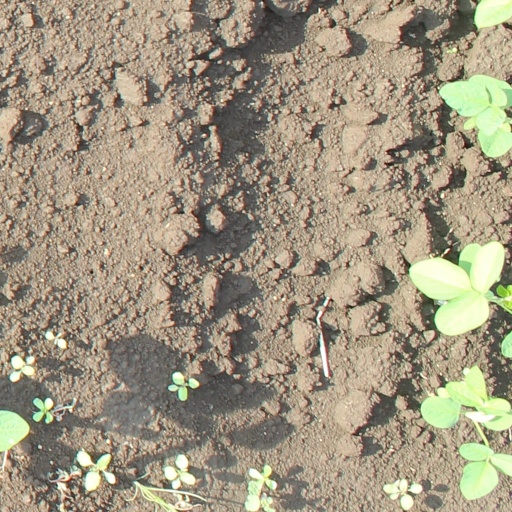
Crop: soybean